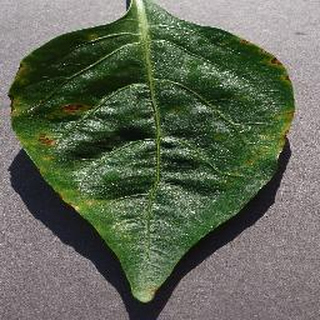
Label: bell_pepper_bacterial_spot